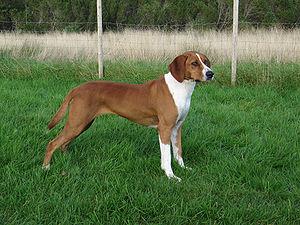
Le chien courant de Hygen ou plus simplement hygen est une race de chiens originaire de Norvège. C'est un chien courant de taille moyenne, d'allure solide et ramassée, existant en trois couleurs différentes. Il s'agit d'un chien de chasse employé comme chien courant.